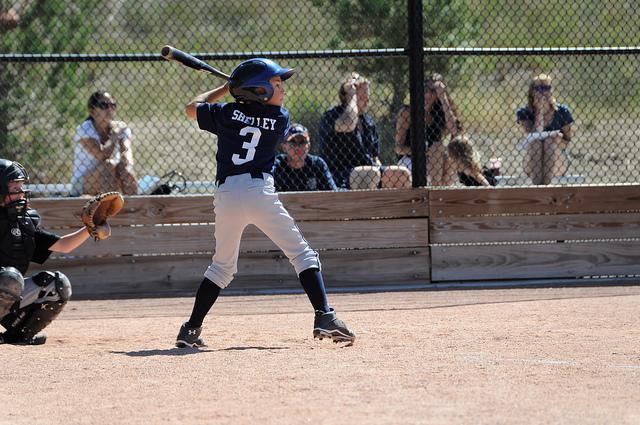
a little boy holding the bat during the game